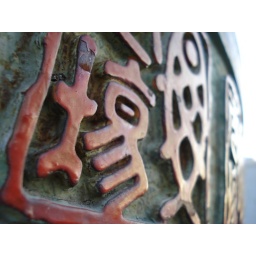
These green jars were near the sign in front of Senso-ji